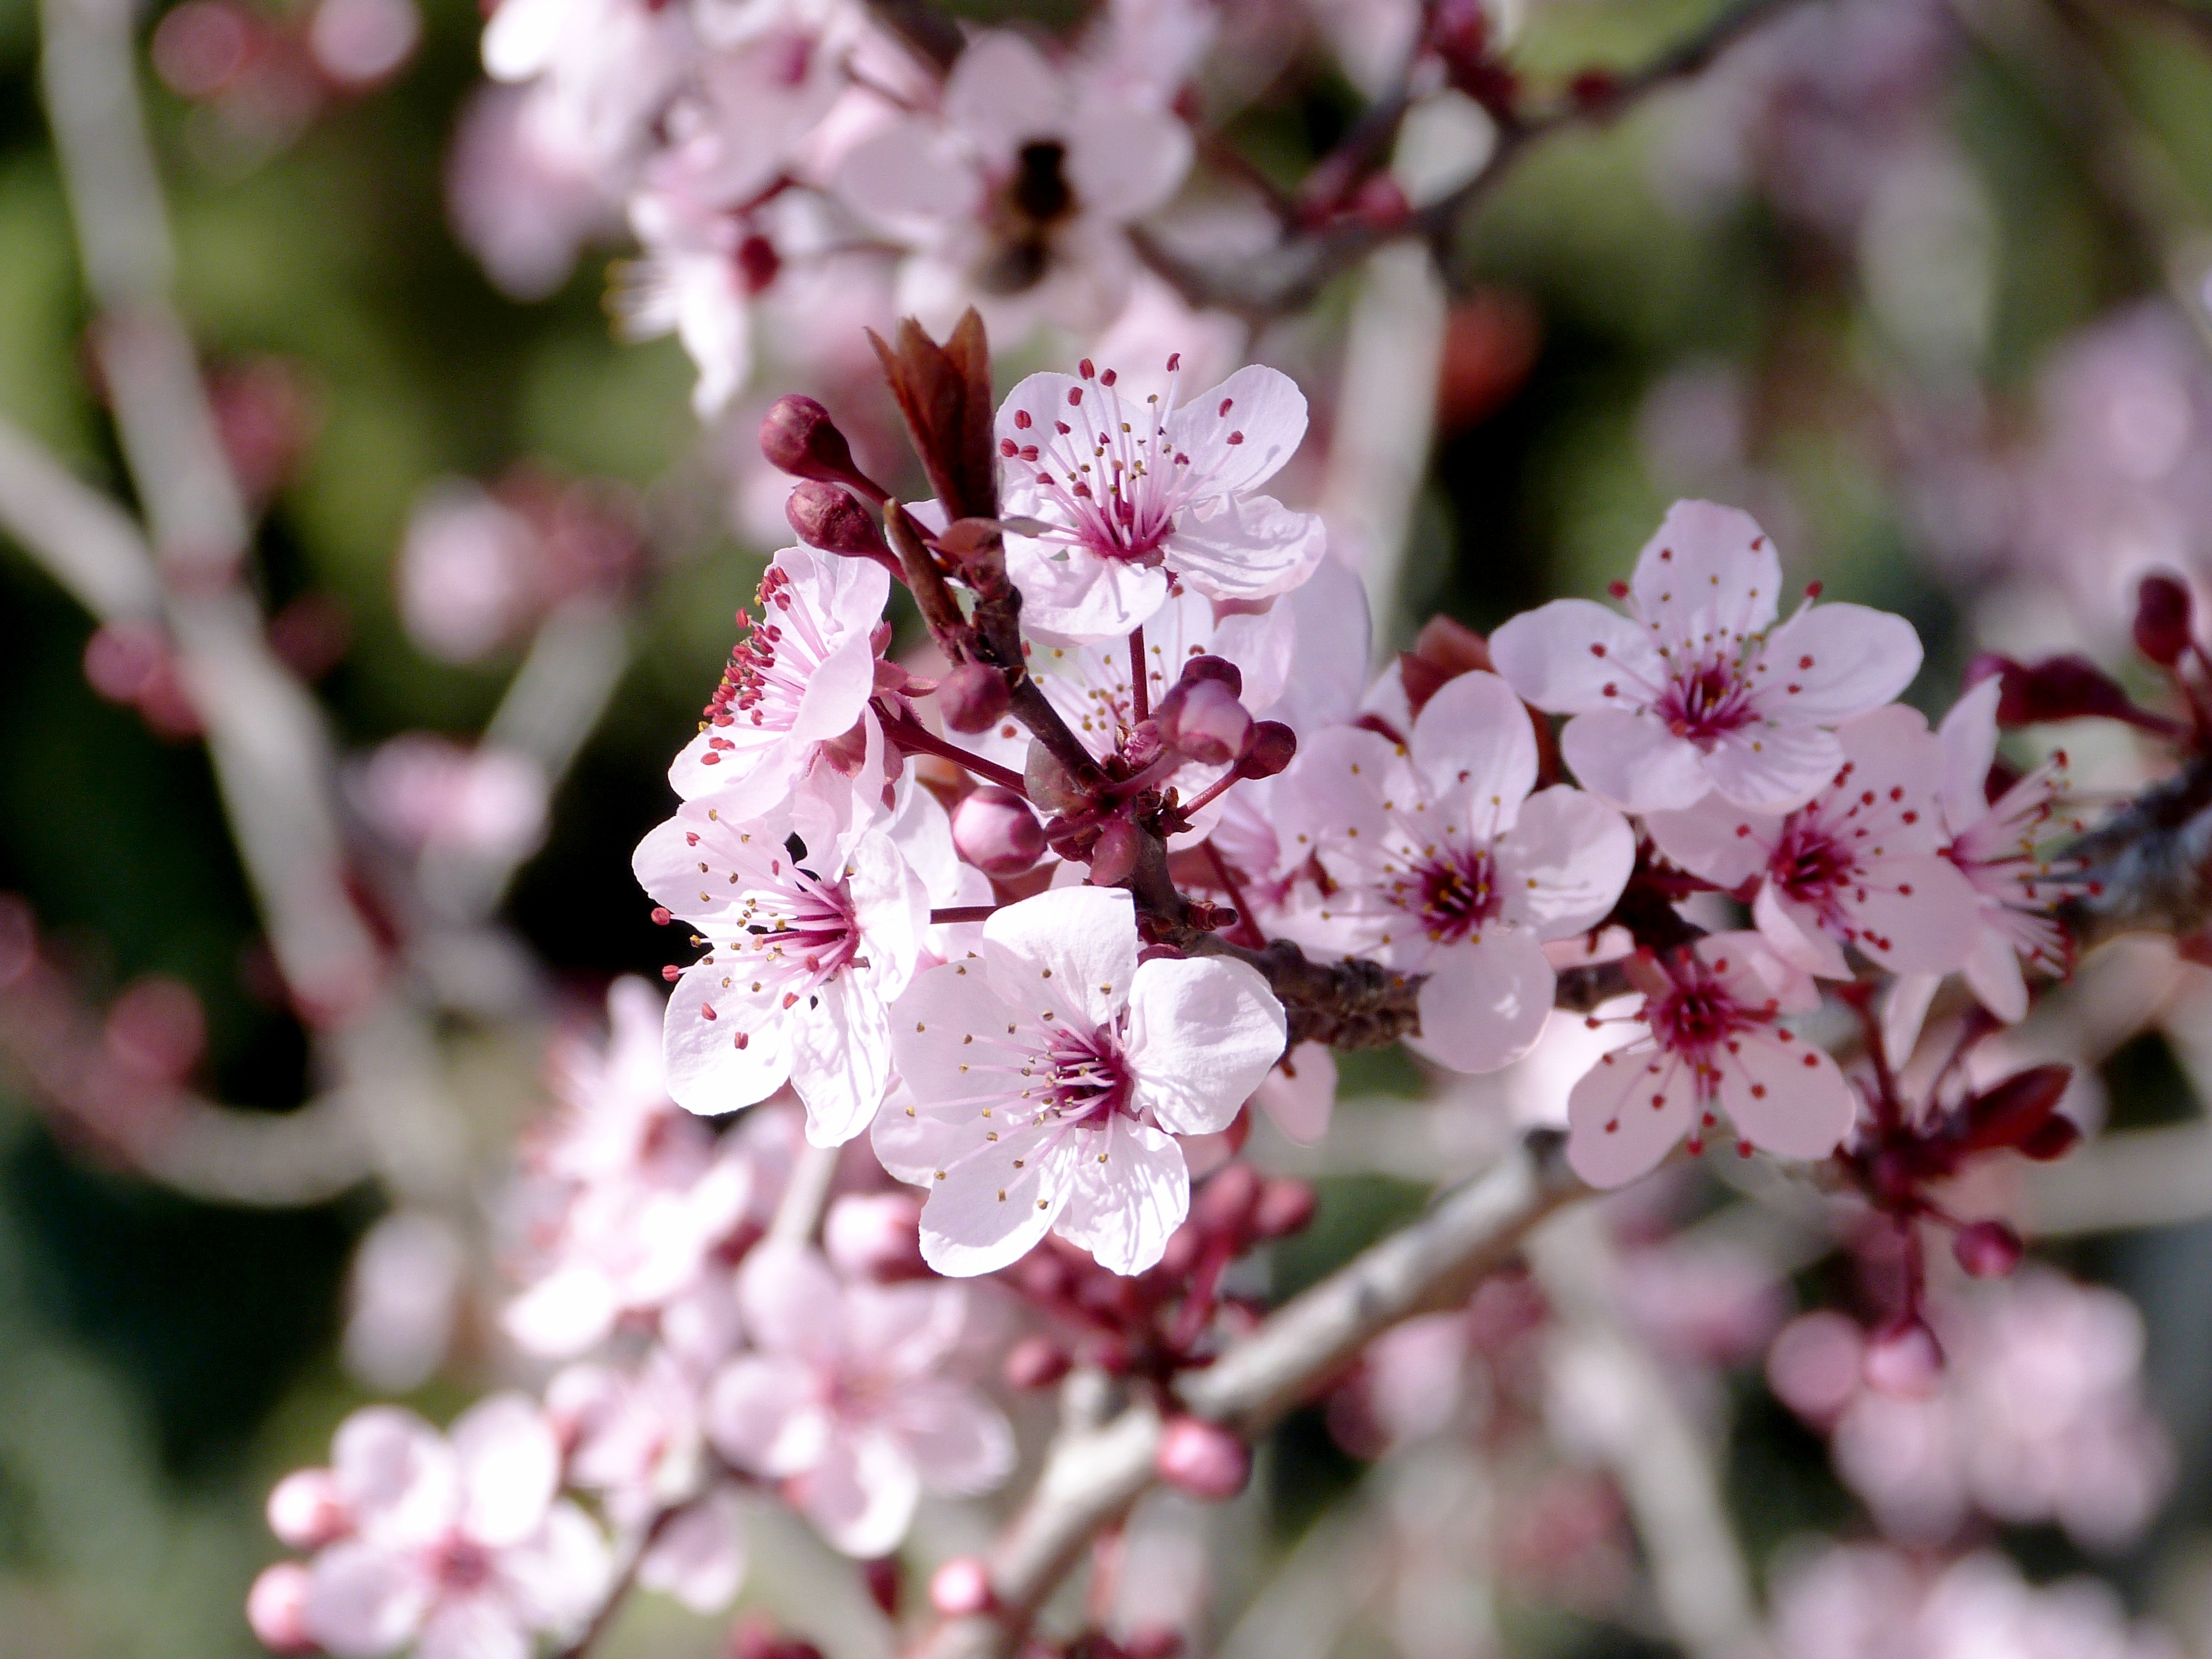
nature, branch, blossom, plant, fruit, flower, petal, food, spring, produce, botany, garden, pink, flora, cherry blossom, flowers, roses, petals, shrub, rosa, cherry, macro photography, flowering plant, land plant